French–England House

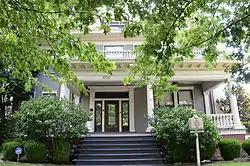

The French–England House is a historic house at 1700 Broadway in Little Rock, Arkansas. It is a large and elaborately decorated two story American Foursquare house, with a tall hip roof with flared eaves, narrow weatherboard siding, and a high brick foundation. A single-story porch extends across much of the front, with Ionic columns and a modillioned and dentillated cornice. The house was designed by noted Arkansas architect Charles L. Thompson, and was built in 1900.